Noel S. Buan

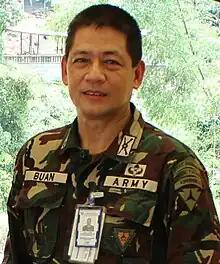
Buan as a Colonel in 2015

Noel S. Buan is a retired Philippine Army general officer and a recipient the Philippines' highest military award for courage – the Medal of Valor. Buan was captured and held by the communist New People's Army in July 1999 while serving as an intelligence officer with the Armed Forces of the Philippines Southern Luzon Command. He was released after 21 months of captivity in April 2001. In 2004, while serving as commander of the 1st Scout Ranger Battalion in Basilan, Buan orchestrated a military operation that resulted in the deaths of Abu Sayyaf leader Hamsiraji Marusi Sali and his brother Sahir.